San Asensio

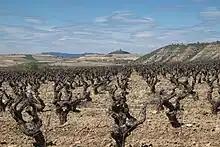
The vineyards of San Asensio. In the distance is a medieval castle.

Production is regulated by the "Denominación de origen" system. The Rioja DOC is divided into 3 sub-regions, San Asensio being in Rioja Alta.